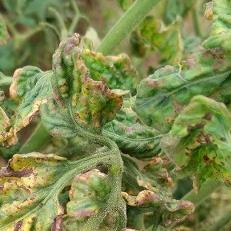
Crop: Tomato
Condition: virosis-d